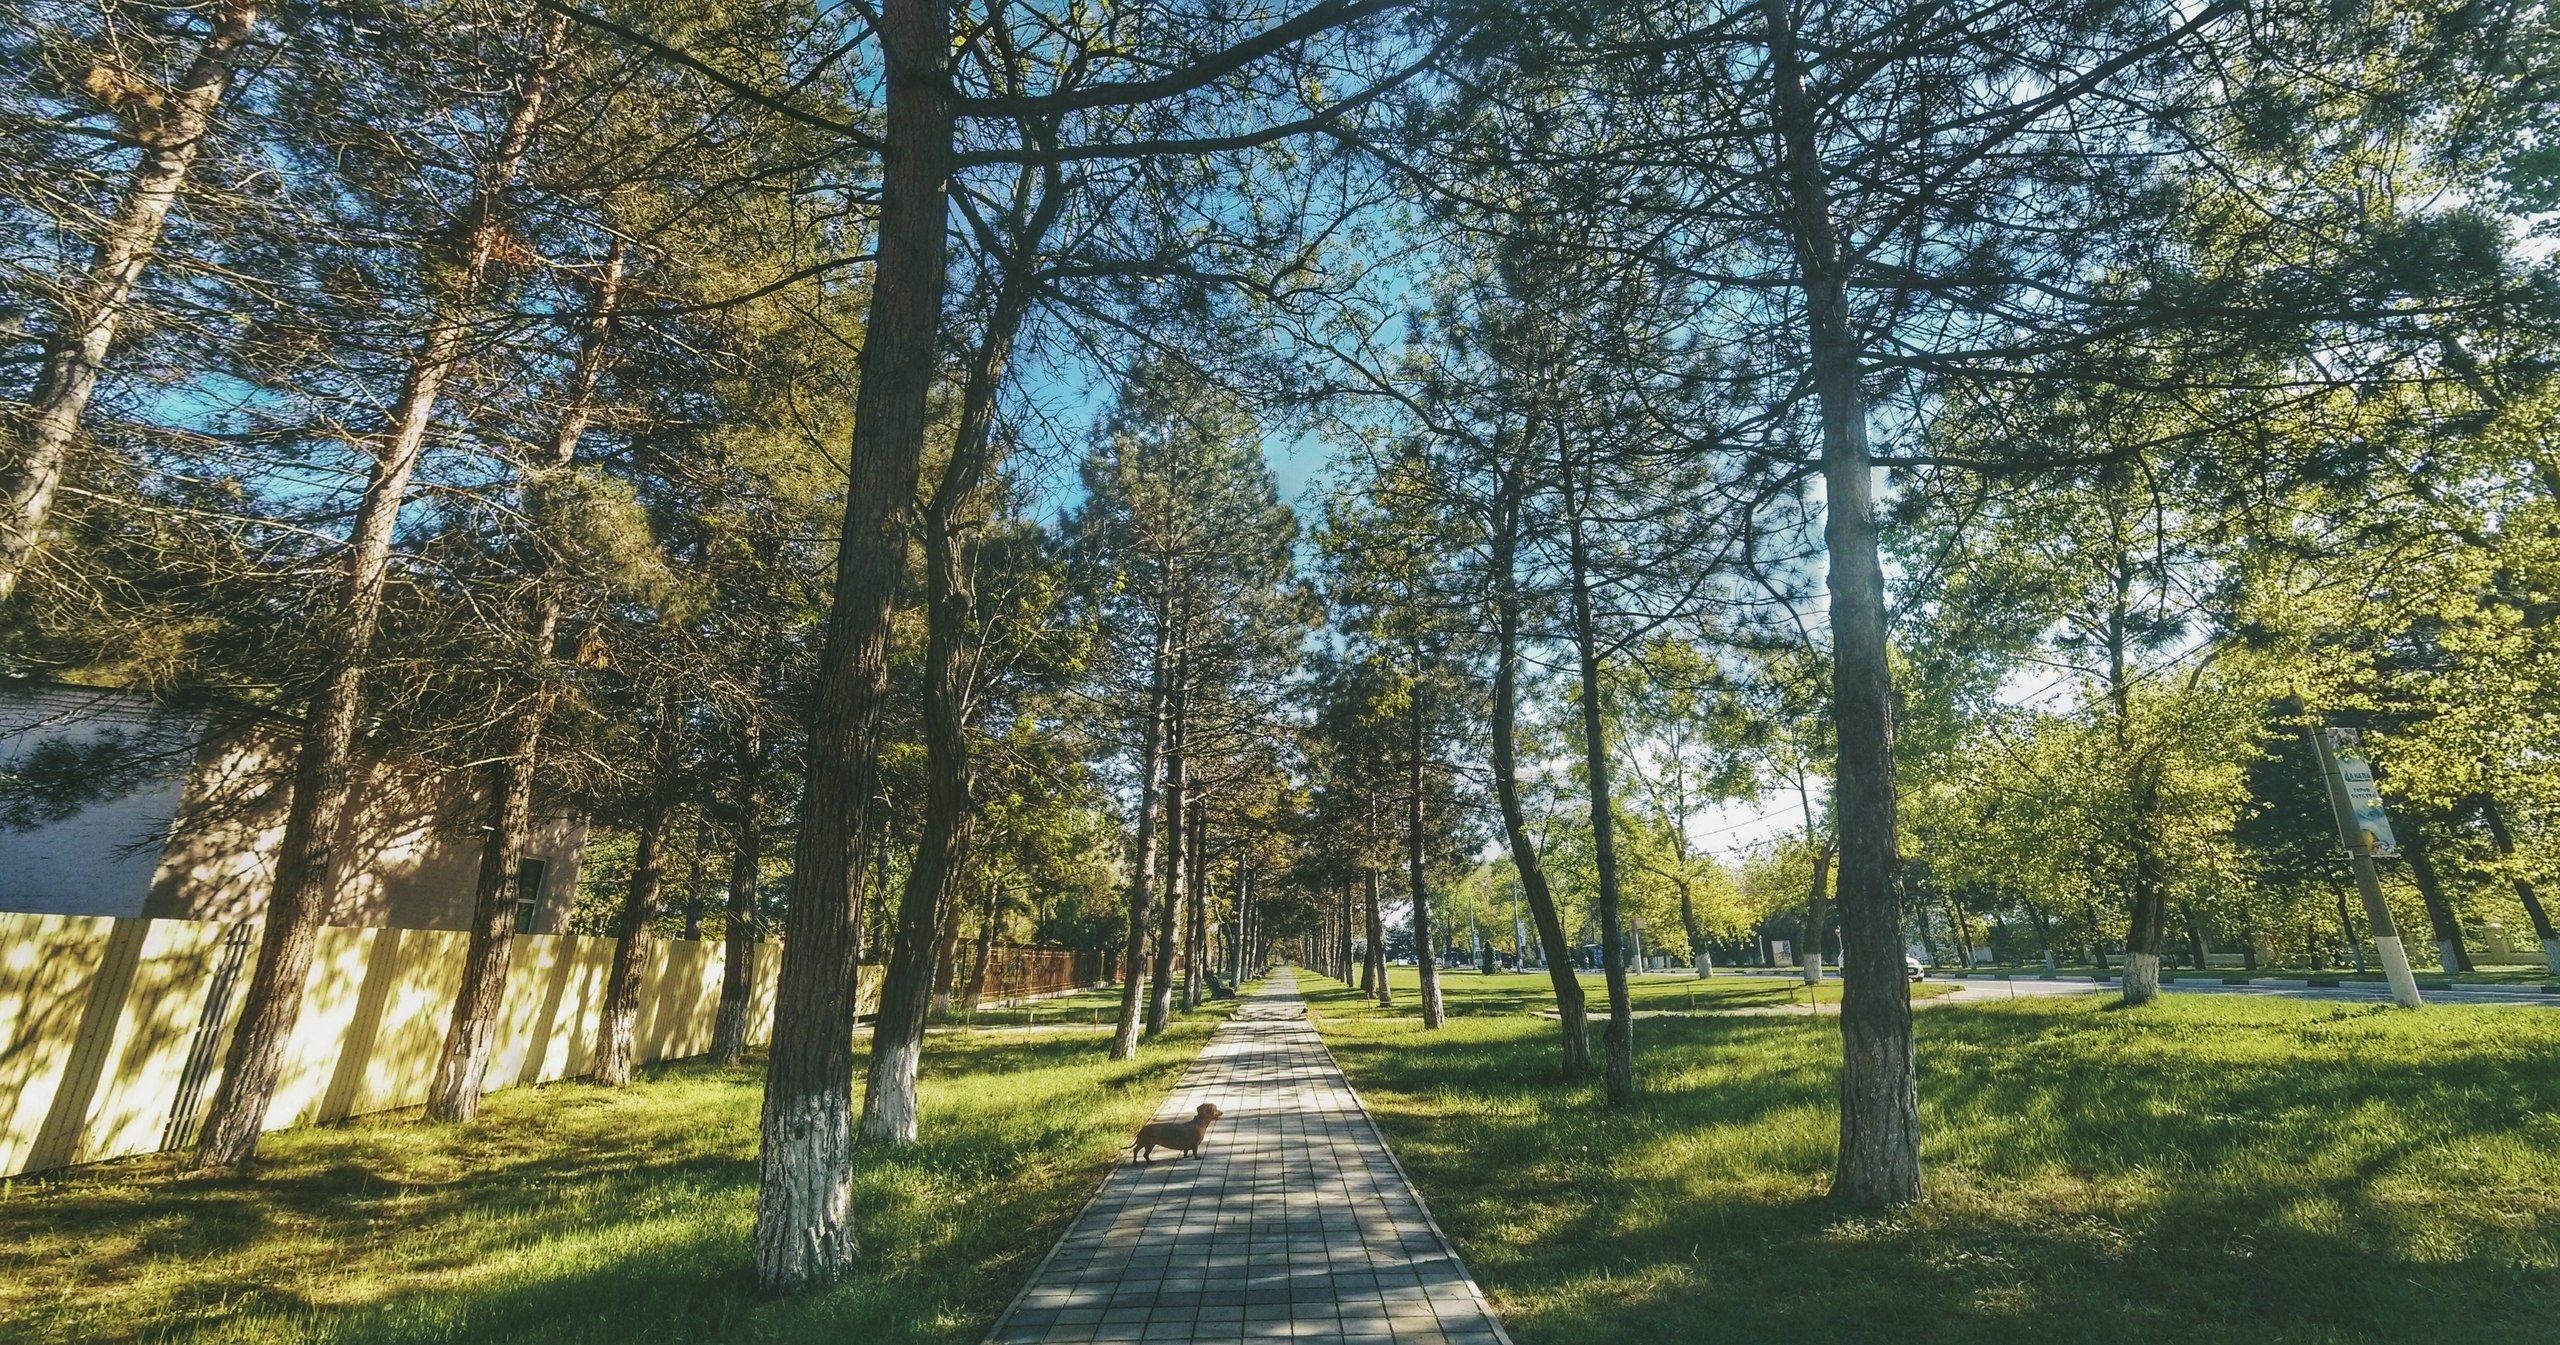
tree, forest, plant, meadow, sunlight, autumn, park, season, deciduous, grove, woodland, habitat, ecosystem, biome, natural environment, woody plant, temperate broadleaf and mixed forest, temperate coniferous forest, land plant